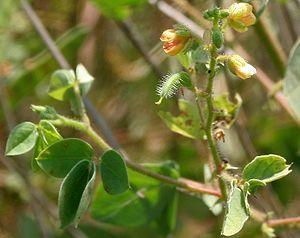
Chamaecrista absus est une espèce végétale de la famille des Fabaceae.